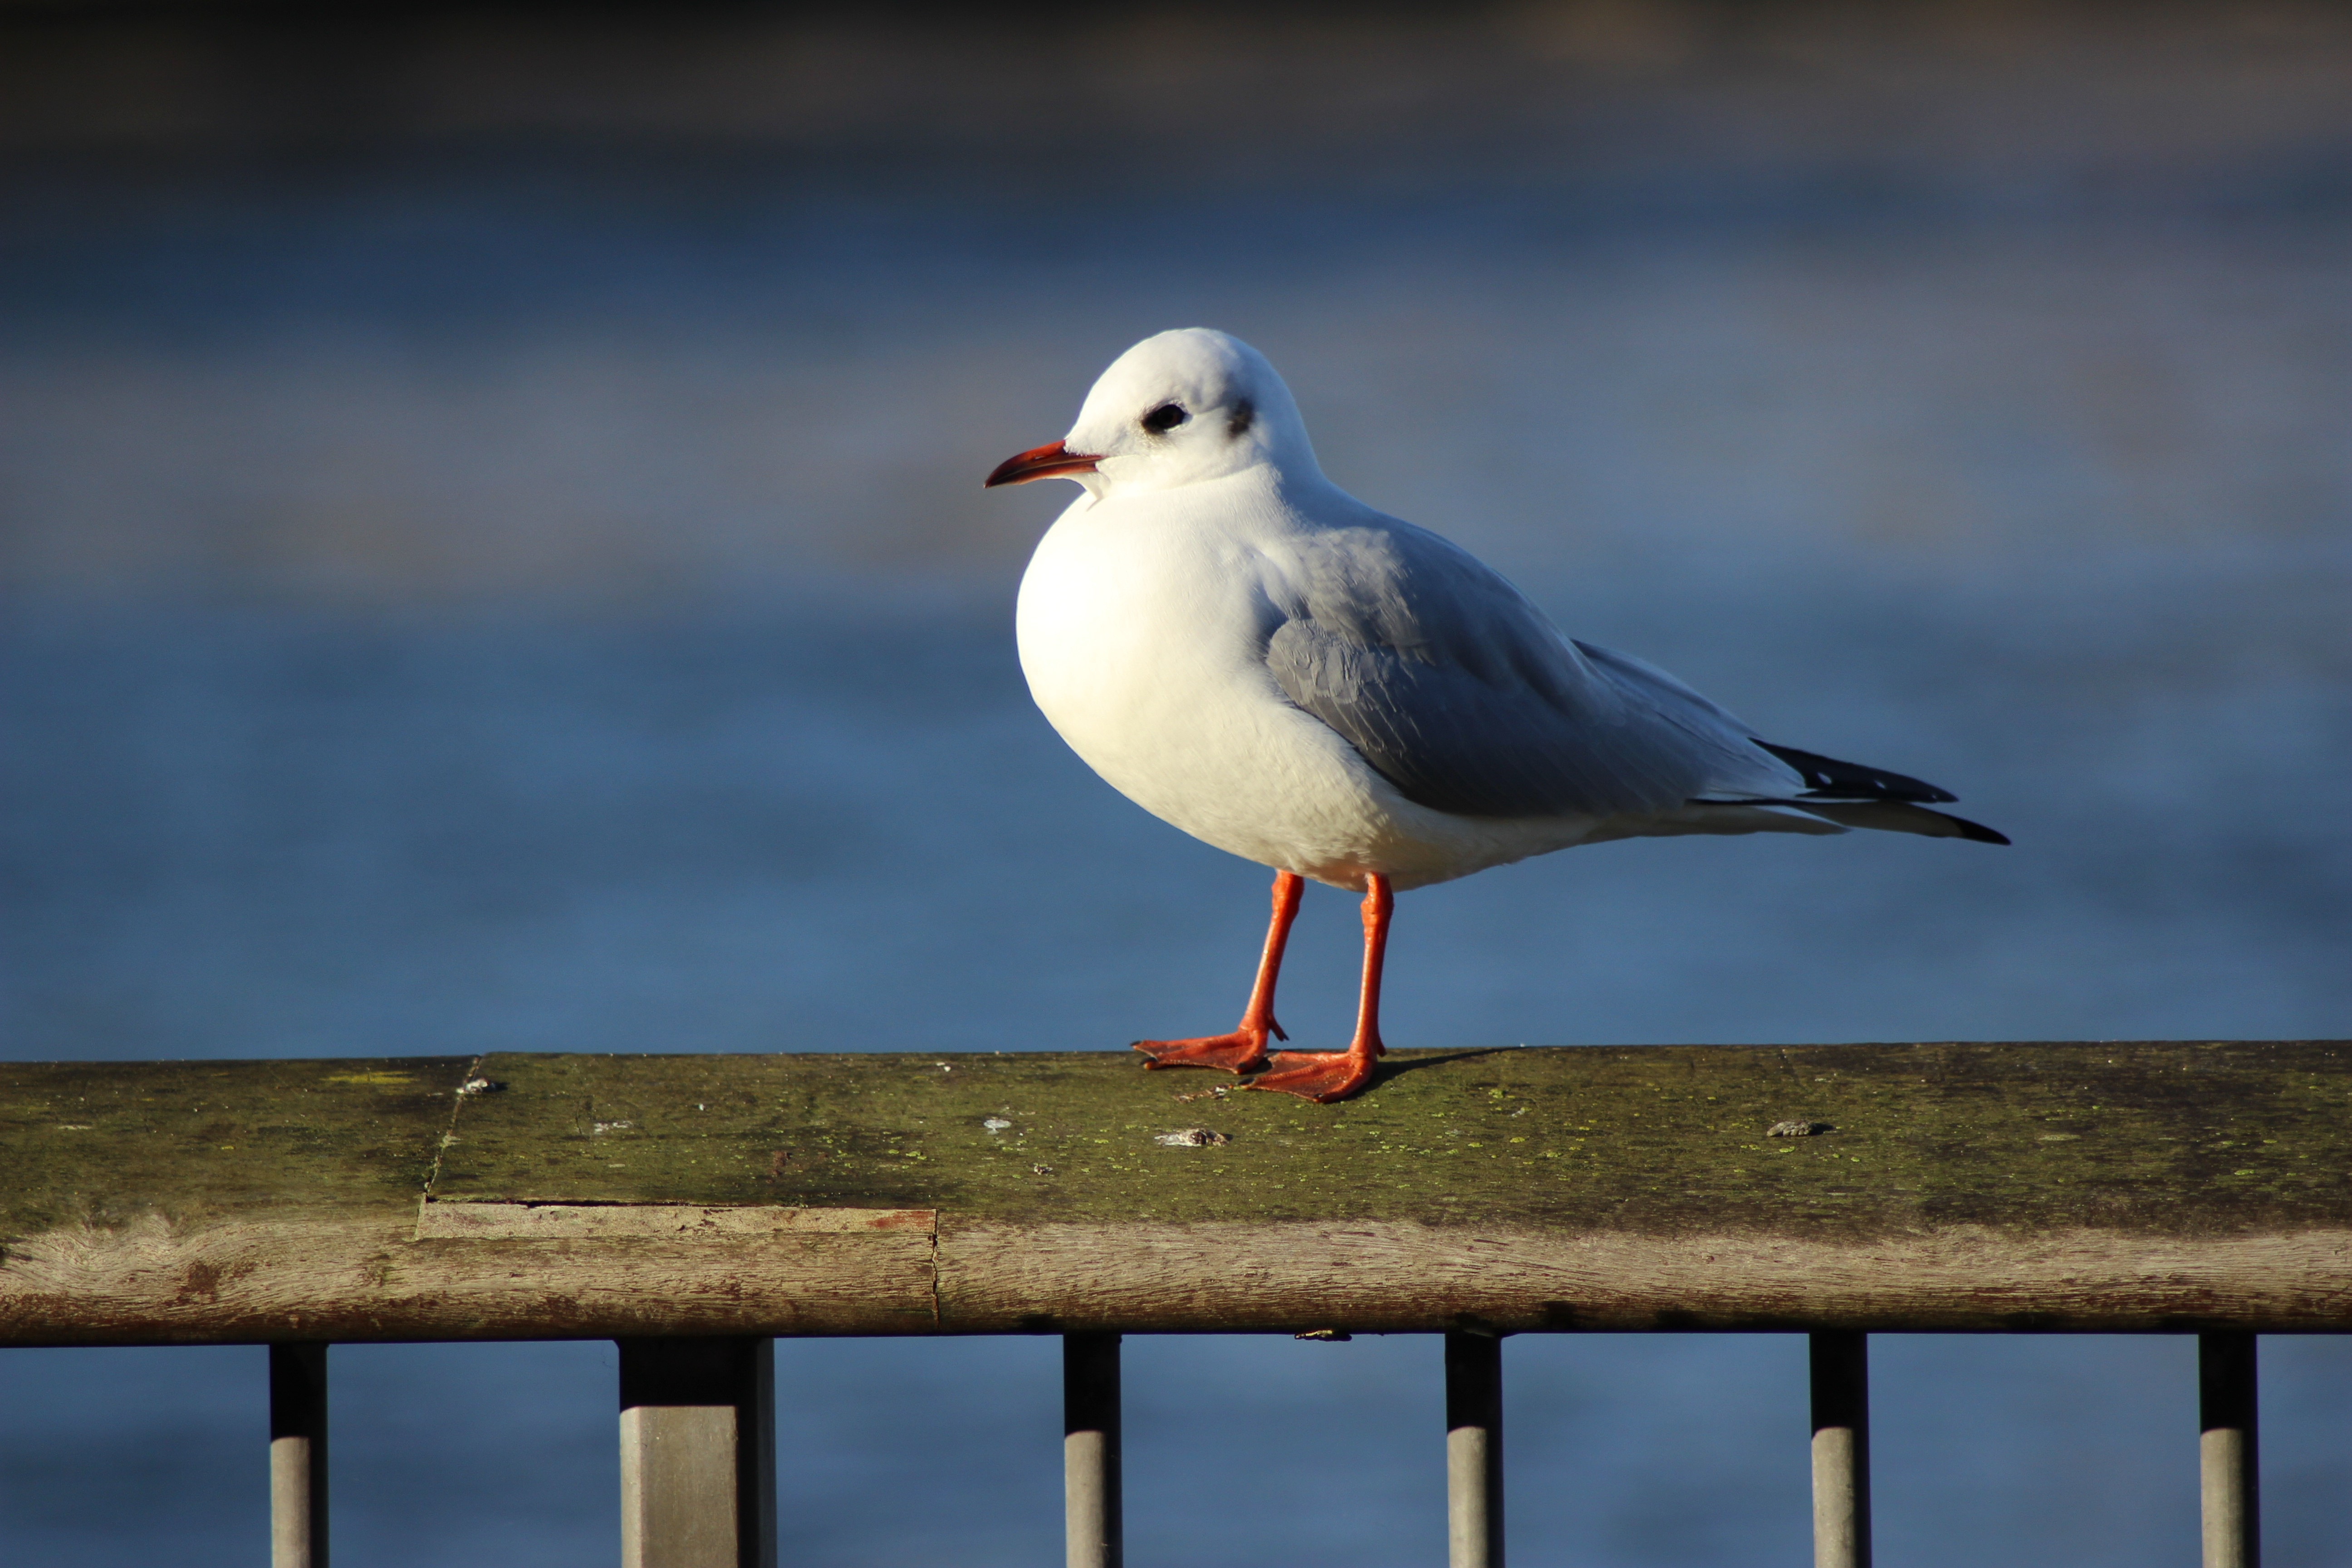
sea, bird, wing, seabird, river, seagull, wildlife, gull, beak, fauna, vertebrate, shorebird, charadriiformes, european herring gull